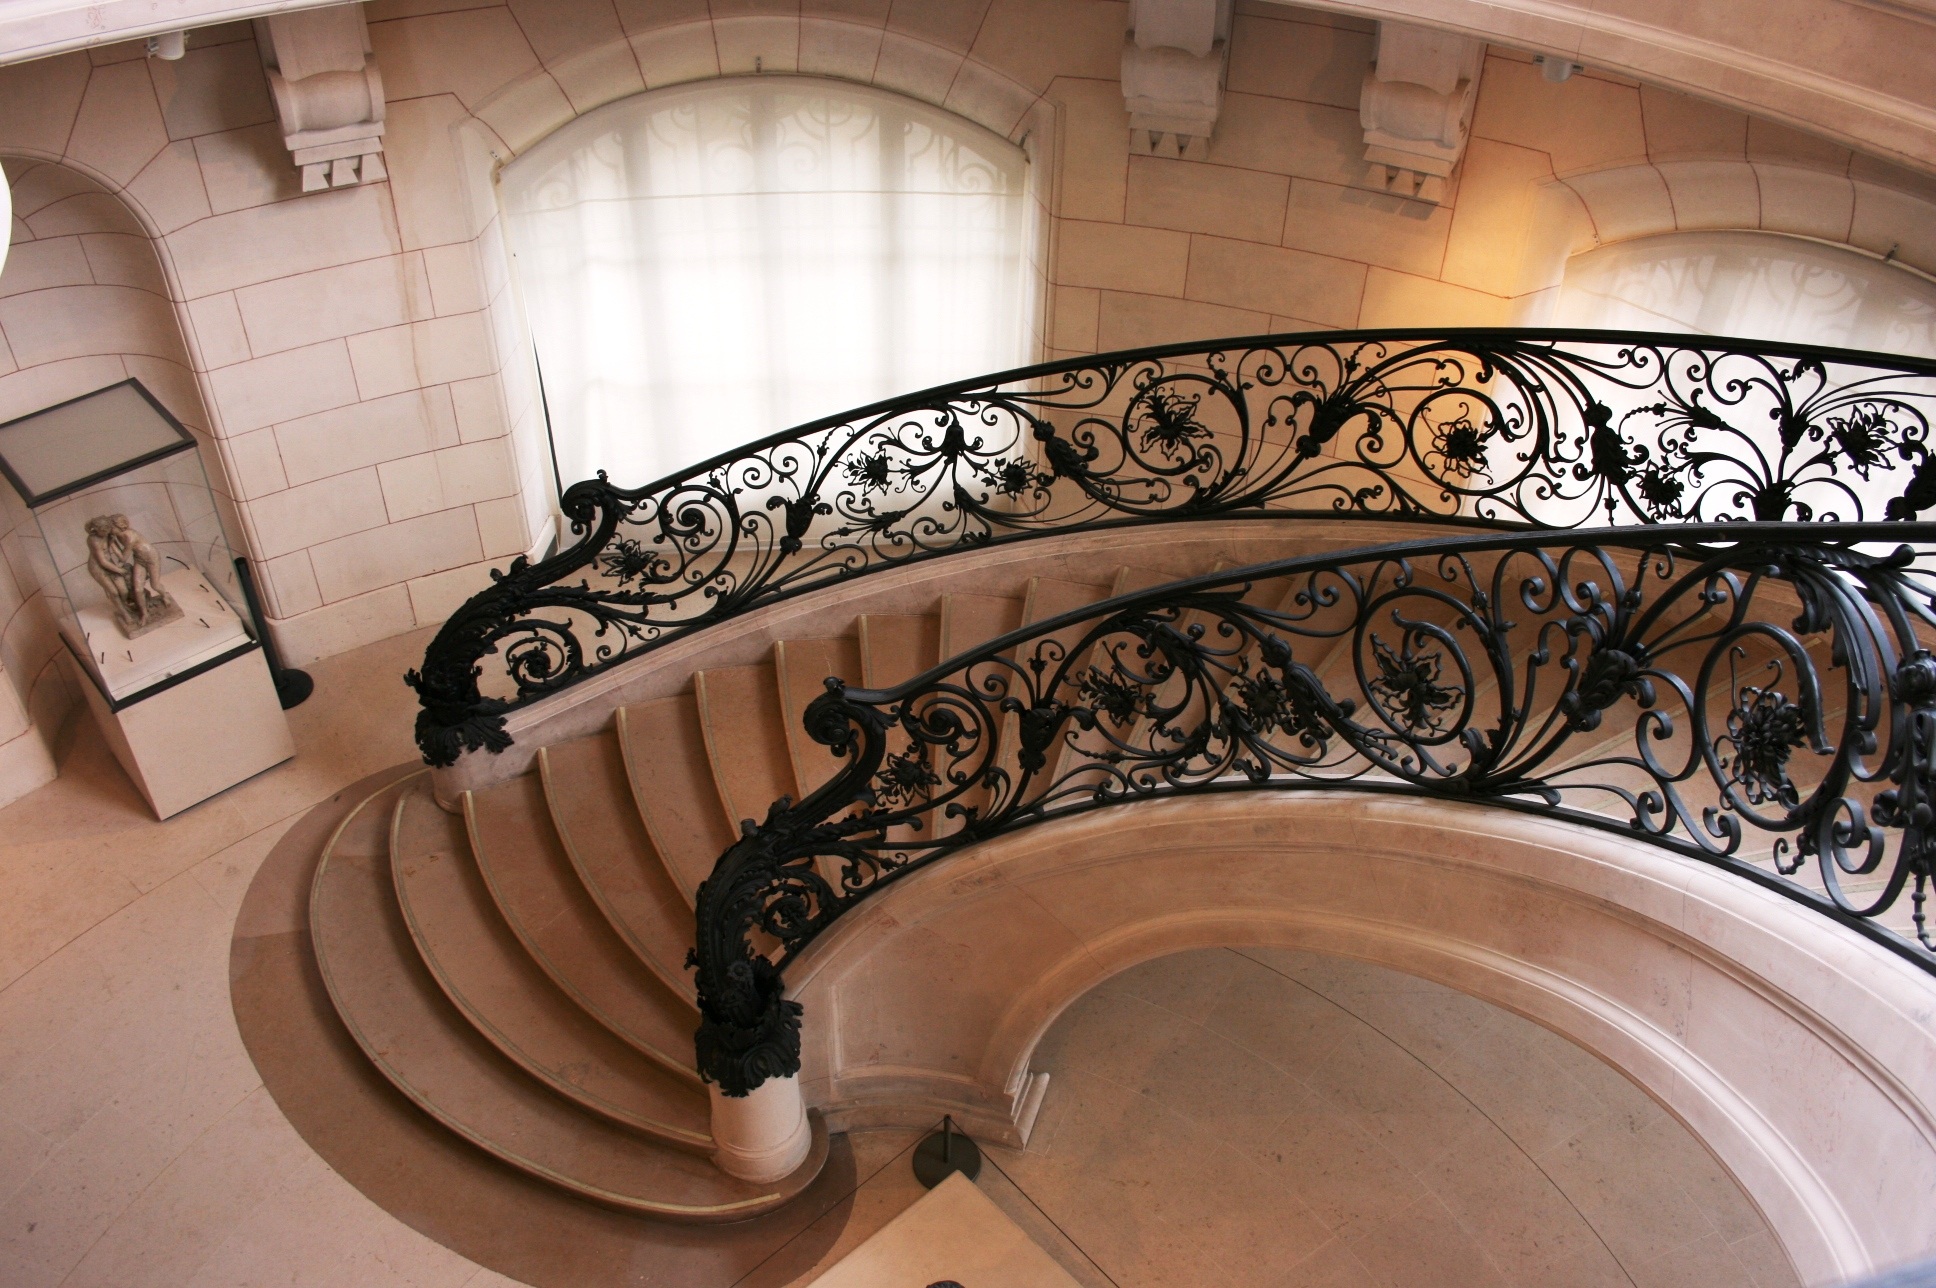
architecture, wood, window, glass, paris, staircase, france, arch, ceiling, column, material, interior design, handrail, sculpture, stairs, iron, carving, art nouveau, baluster, petit palais